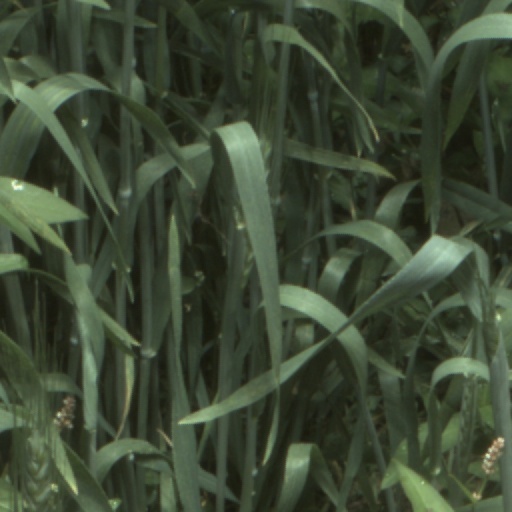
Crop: wheat